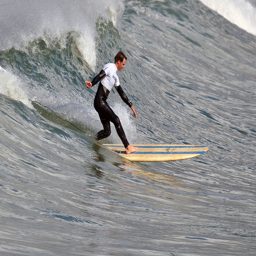
A man that is on a surfboard in the water.
A person on a surfboard riding it in a body of water.
A man riding a wave on top of a surfboard.
A man in a wet suit riding the waves on a surf board.
A man on a surfboard who is riding a wave.